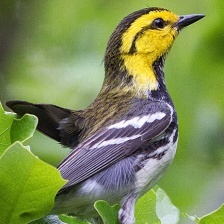
Species: GOLDEN CHEEKED WARBLER
Scientific name: SETOPHAGA CHRYSOPARIA